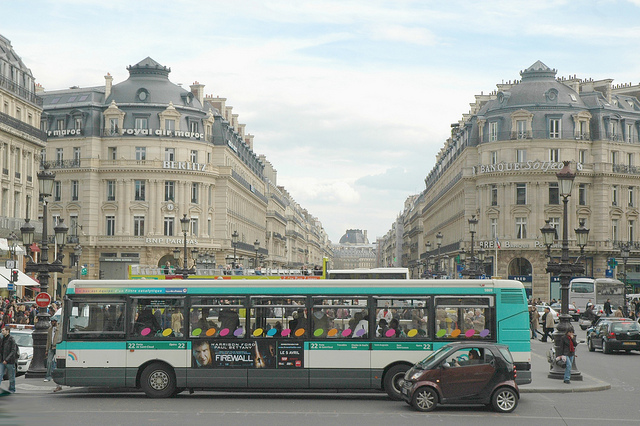
A teal bus in the european streets next to a Fiat.

a bus and car sitting in front of some buildings

A long bus driving past a small car.

A very small car by a very big city bus.